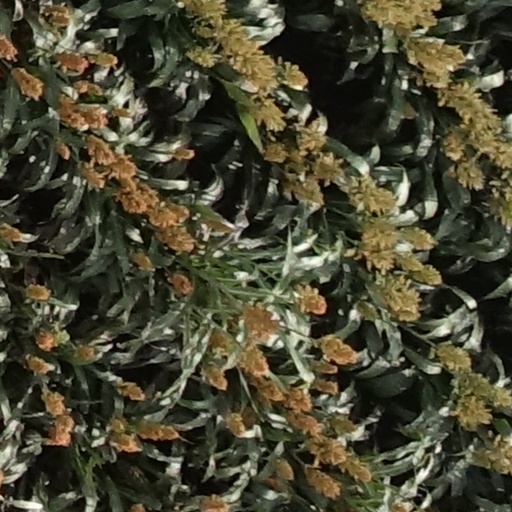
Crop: sorghum